Gombak District

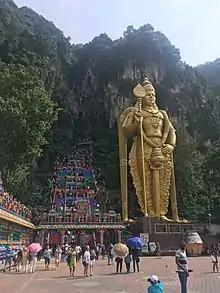
Statue of Murugan at Batu Caves

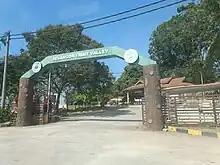
Selangor Fruit Valley at Batu Arang

List of Gombak district representatives in the State Legislative Assembly (Dewan Undangan Negeri)